Spanish missions in California

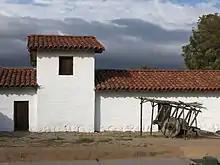
El Presidio Real de Santa Bárbara

Russian colonization of the Americas extended as far south as present-day Graton, Point Arena, and Tomales Bay. Chernyk, the farming community near Graton, was about from present-day Sonoma, California. It had a barracks, agricultural buildings, fields of grain and vegetables, an orchard and a vineyard. Their primary location was at Fort Ross ("krepost' rus"), an agricultural, scientific, and fur trading settlement located on the coast. When they exterminated the sea otter and seal populations, they failed in the ambition to supply Russia's Alaskan settlements from California and left the area.